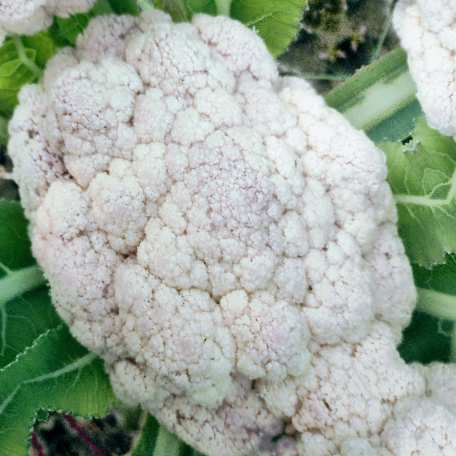
Label: Disease Free